Gabriel Veron

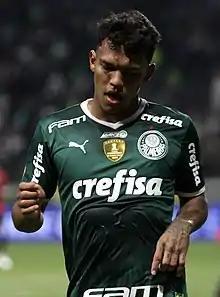
Veron with Palmeiras in 2022

Gabriel Veron Fonseca de Souza (born 3 September 2002), known as Gabriel Veron, is a Brazilian professional footballer who plays as a winger or forward for Juventude, on loan from Primeira Liga club Porto.